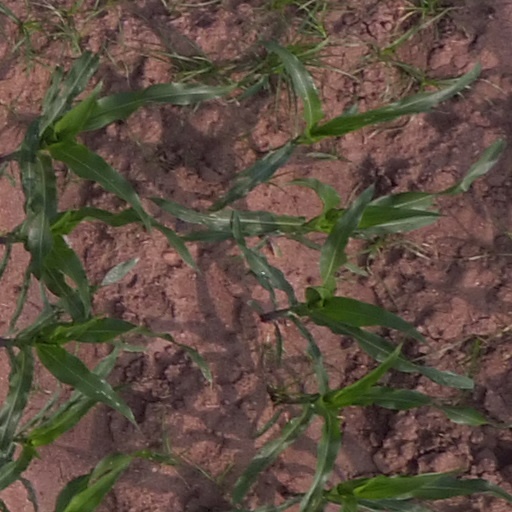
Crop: maize; corn